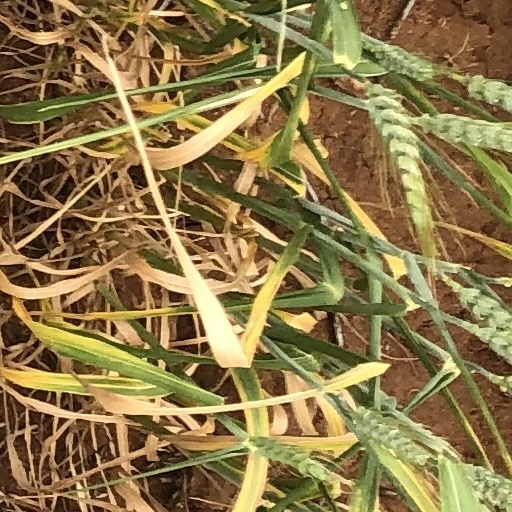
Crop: wheat